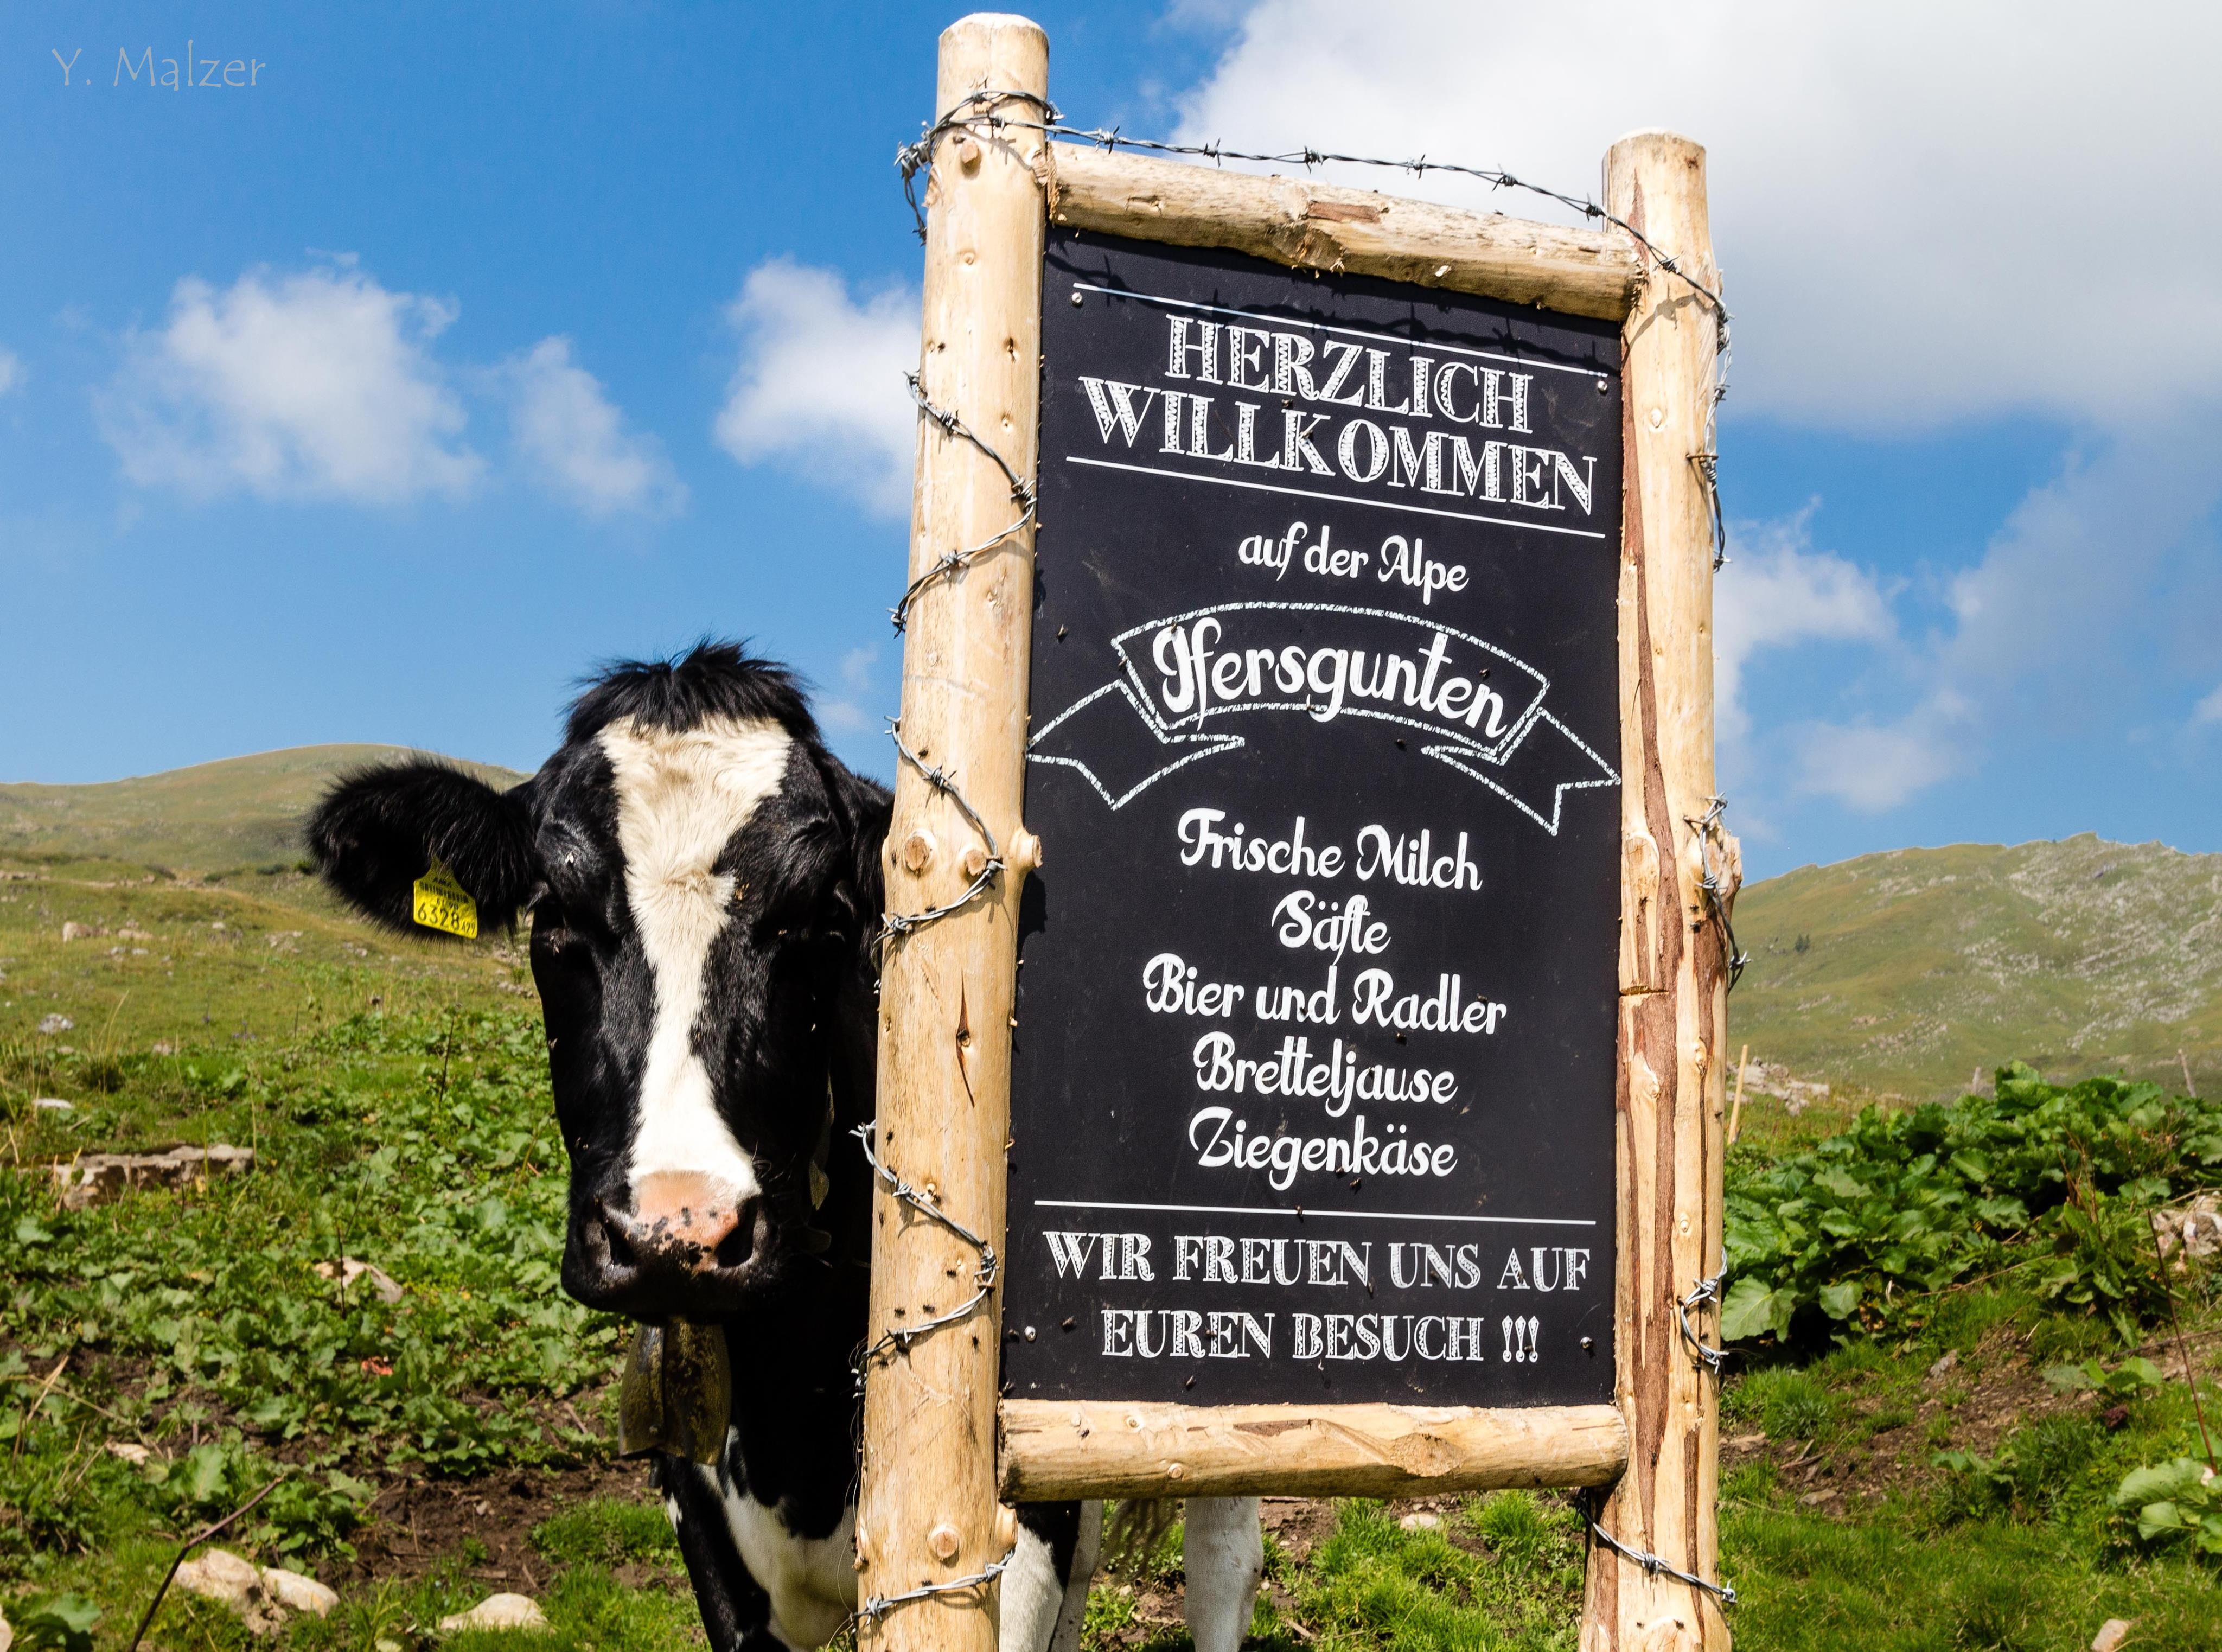
austria, cow, dairy cow, cattle like mammal, advertising, grass, sign, pasture, livestock, dairy